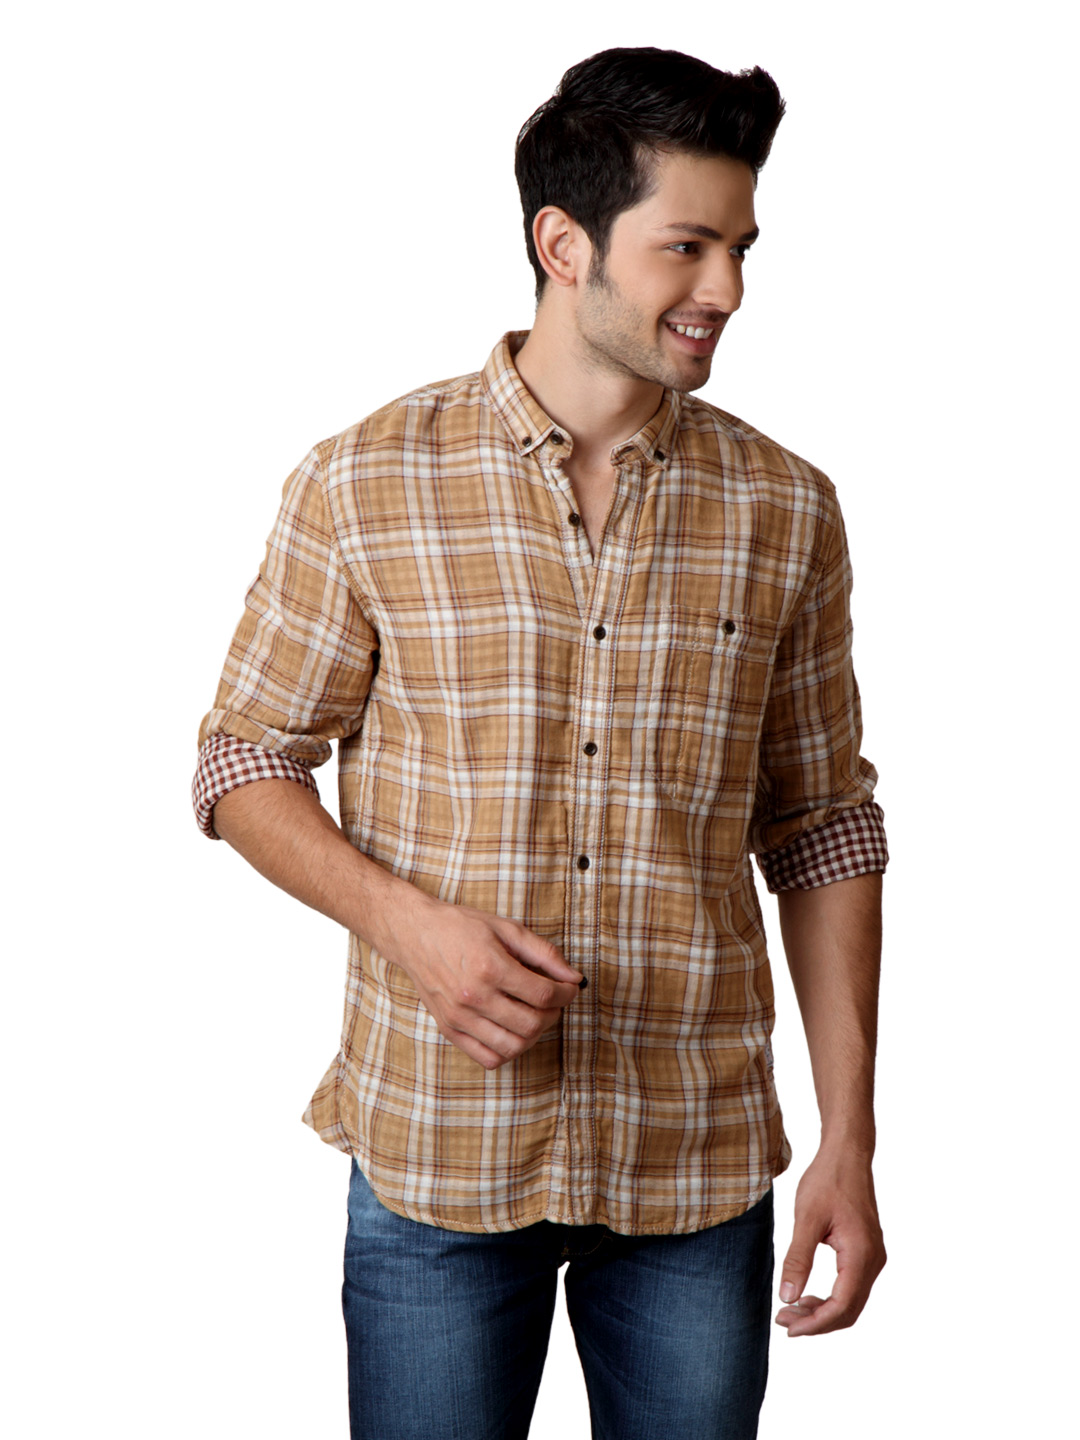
French Connection Men Brown Check Shirt
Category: Apparel / Topwear / Shirts
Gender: Men
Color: Brown
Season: Summer 2012
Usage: Casual